Delhi Safari

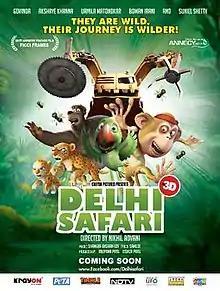
Indian theatrical release poster

Delhi Safari (also known as Jungle Safari) is a 2012 Indian Hindi-language computer-animated musical comedy film written and directed by Nikkhil Advani. The film traces the journey of five animals from Mumbai to Delhi as they struggle against an oppressive regime. It has been produced by Krayon Pictures (a Pune-based 3D animation studio). Based on a story and concept by Advani, the film's Hindi-language version features the voices of Akshaye Khanna, Govinda, Suniel Shetty, Boman Irani and Urmila Matondkar. The screenplay of the film is written by Girish Dhamija and Suresh Nair. The music of the film is composed by Shankar–Ehsaan–Loy, while the lyrics are penned by Sameer. It is India's first stereoscopic 3D animation feature film. The film released in India on 19 October 2012. At the 60th National Film Awards, it won the National Film Award for Best Animated Film. The English-language version of the film has voices by Tom Kenny, Carlos Alazraqui, Jason Alexander, Cary Elwes, Tara Strong, Christopher Lloyd, Jane Lynch, Vanessa Williams and Brad Garrett. The international sales of the film is being handled by Fantastic Films International. The film was released in the United States on 7 December 2012.